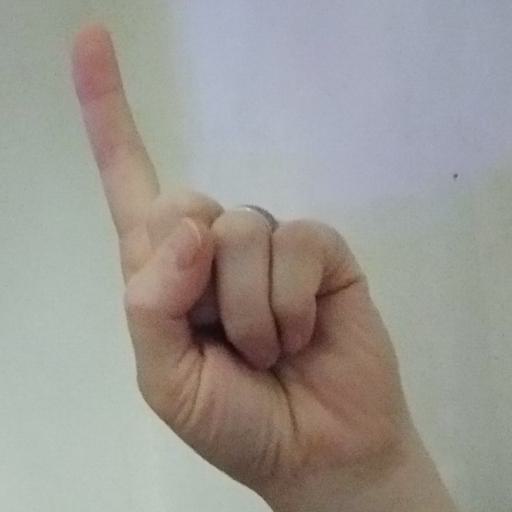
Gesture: one